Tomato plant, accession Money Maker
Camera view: vertical (180 deg); turntable rotation: 330 degrees
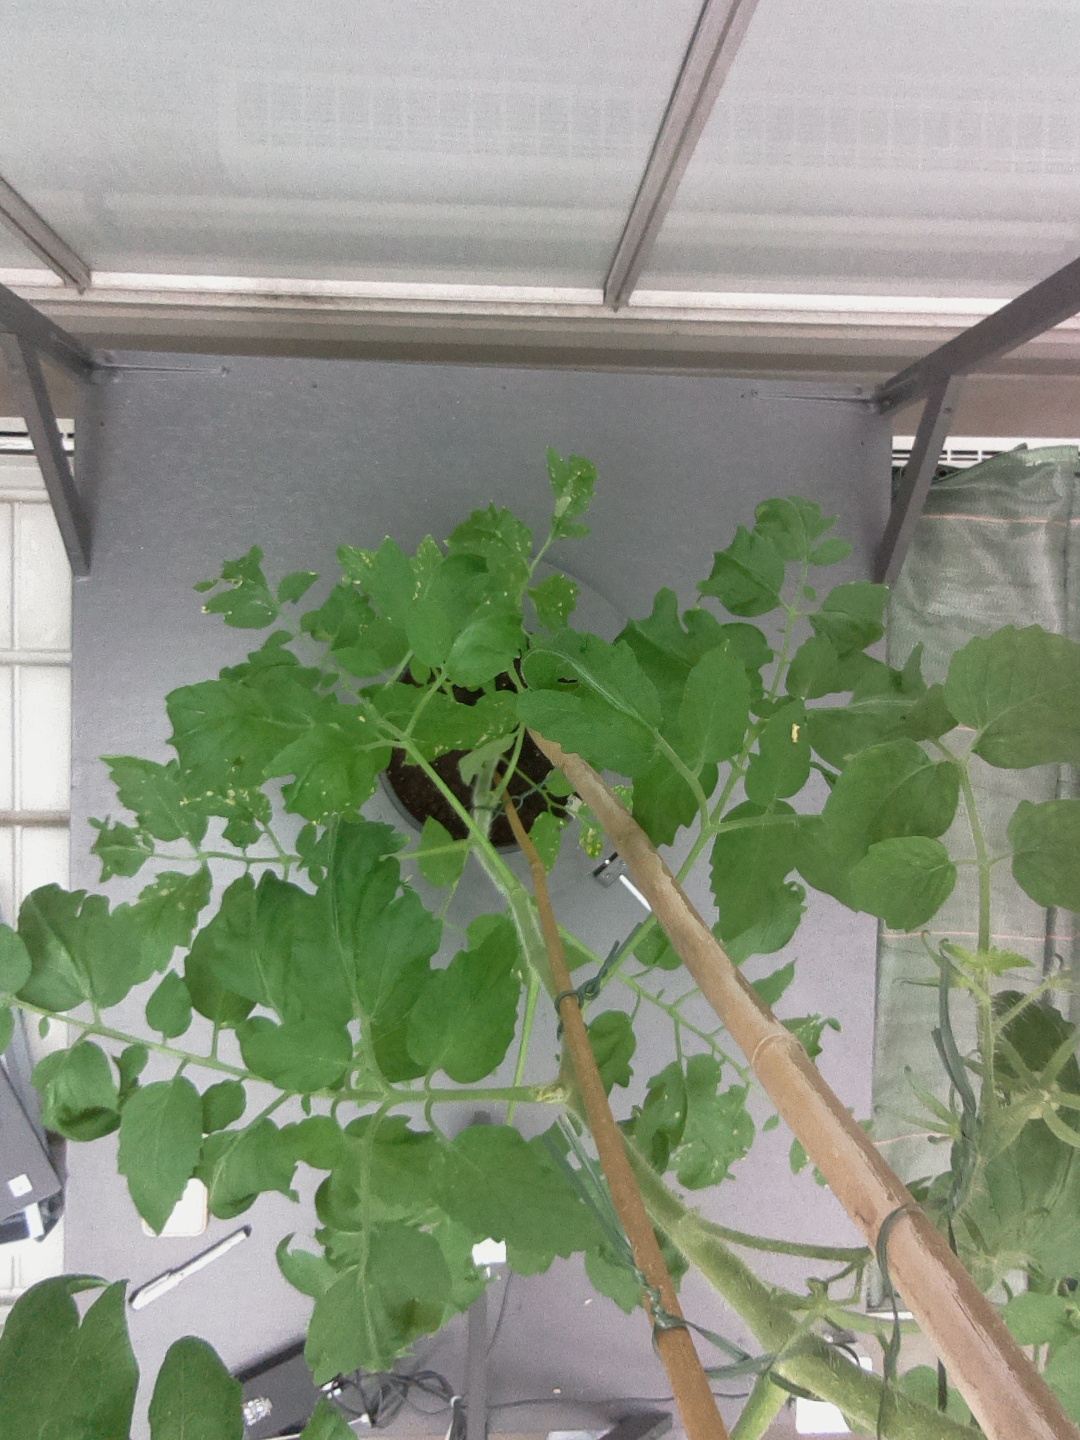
BBCH growth stage 70: Fruits at the main stem or branches visibles